Political commissar

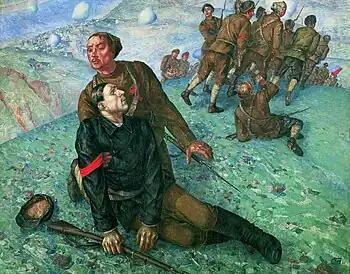
"The death of the Political Commissar", 1928 propaganda painting by Kuzma Petrov-Vodkin

An early kind of political commissar was established during the February Revolution 1917 as the Ispolkom issued the controversial Order no 1. As the Bolsheviks came to power through the October Revolution of November 1917, and as the Russian Civil War of 1917–1922 began, Leon Trotsky gradually established the Red Army and set up the role of political officers. They were tasked with making sure that communist parties could count on the loyalty of armed forces. Although there was a huge difference between the February Revolution and the October Revolution, their leaders in each case feared a counter-revolution, and both regarded the military officers as the most likely counter-revolutionary threat.